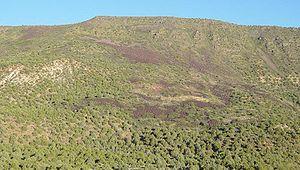
La géologie de la région des canyons de Zion et de Kolob est composée de neuf formations géologiques superposées. Elles sont visibles dans le parc national de Zion, au sud-ouest de l'Utah, aux États-Unis. Cet empilement de roches représente 150 millions d'années de sédimentation datant en grande partie du Mésozoïque.